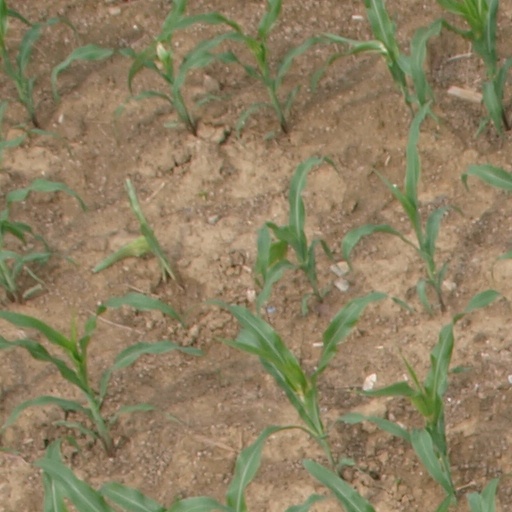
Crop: maize; corn